Erna Morena

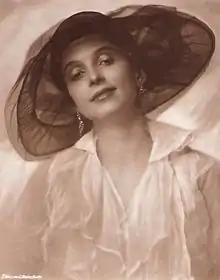
Erna Morena photographed by Alexander Binder, 1925

Morena worked under well-known directors such as Paul Leni, Richard Oswald, Robert Wiene, F. W. Murnau, and Georg Wilhelm Pabst, and acted alongside notable actors such as Conrad Veidt, Emil Jannings, Reinhold Schünzel, and Werner Krauss.